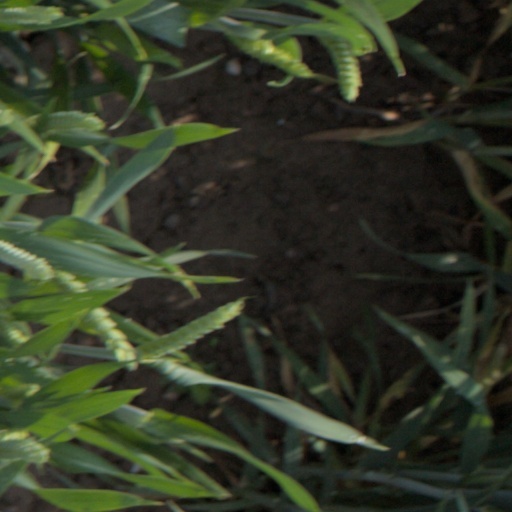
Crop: wheat